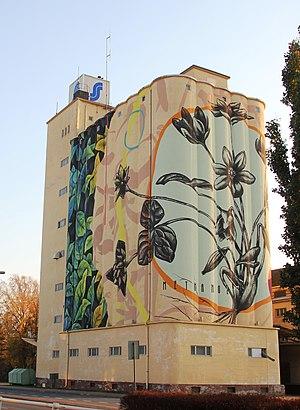
Cet article liste les coopératives régionales du groupe S-Ryhmä en Finlande et leur zone de chalandise.